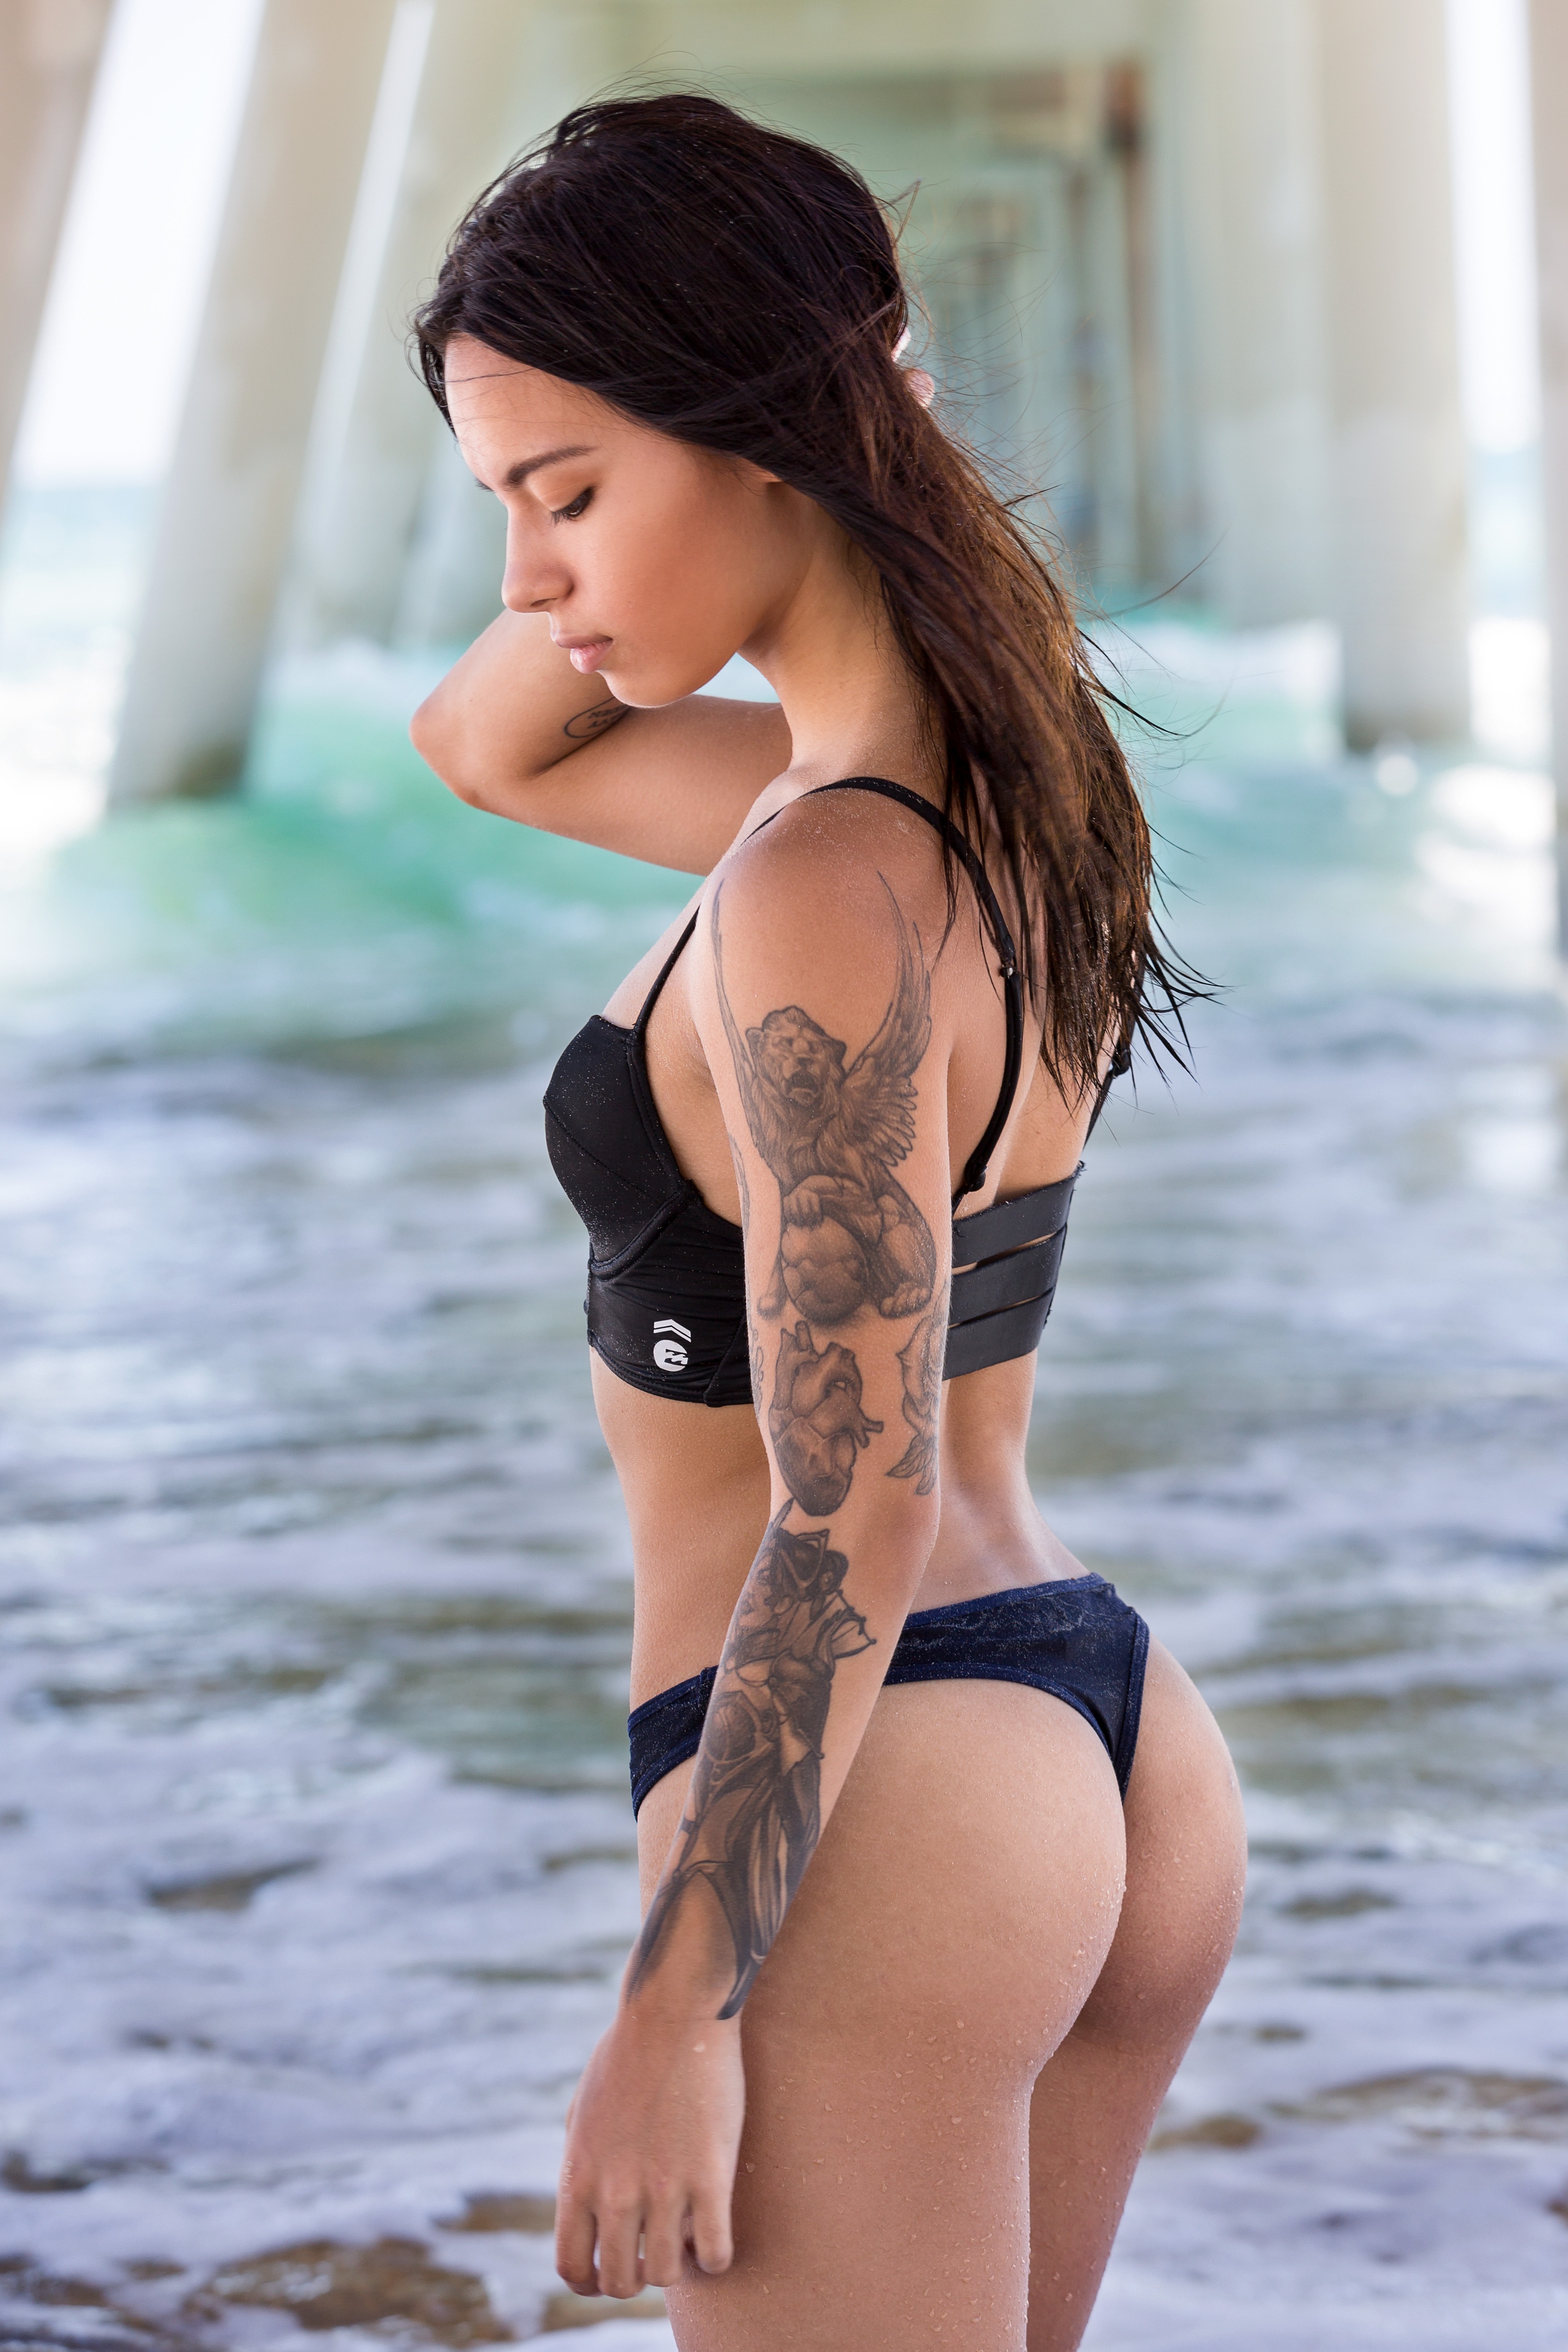
beach, person, people, girl, woman, hair, photography, trunk, cute, female, leg, portrait, model, young, tattoo, fashion, clothing, lady, lifestyle, healthy, hairstyle, muscle, swimwear, long hair, human body, lingerie, black hair, face, happy, thigh, beauty, sexy, mod, attractive, adult, sensual, abdomen, photo shoot, brown hair, undergarment, art model, supermodel, gravure idol